Roger Swinfen Eady, 3rd Baron Swinfen

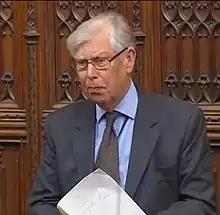
In Parliament, 2018

Roger Mynors Swinfen Eady, 3rd Baron Swinfen, (14 December 1938 – 5 June 2022) was a British politician and philanthropist, who was one of the ninety two hereditary peers elected to remain in the House of Lords following the passing of the House of Lords Act 1999. He sat as a Conservative.